Motor cortex

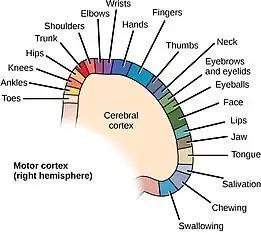
Motor cortex controls different muscle groups

1. The primary motor cortex is the main contributor to generating neural impulses that pass down to the spinal cord and control the execution of movement. However, some of the other motor areas in the brain also play a role in this function. It is located on the anterior paracentral lobule on the medial surface.